Hassan Rouhani

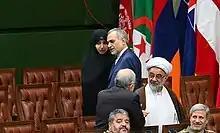
Rouhani's daughter speaking with Rouhani's brother Hossein Fereydoun

Rouhani married his cousin, Sahebeh Erabi, who is six years younger, when he was around 20 years old and has four children (one son and three daughters). Rouhani's wife changed her last name from "Еrabi" to "Rouhani" some time after marriage. Born in 1954, she is not politically active. "The Guardian" and the "Financial Times" reported that Rouhani also had a fifth child, a son who died in unknown circumstances. Based on a comment by journalist Alireza Nourizadeh, some sources reported that he committed suicide "in protest of his father's close connection with Supreme Leader Ali Khamenei". This claim, apparently originating from Nourizadeh's report in the Saudi-owned newspaper "Asharq Al-Awsat", included the following text which allegedly came from the son's suicide note: "I hate your government, your lies, your corruption, your religion, your double standard and your hypocrisy...I was forced to lie to my friends each day, telling them that my father isn't part of all of this. Telling them my father loves this nation, whereas I believe this to be untrue. It makes me sick seeing you, my father, kiss the hand of Khamenei."